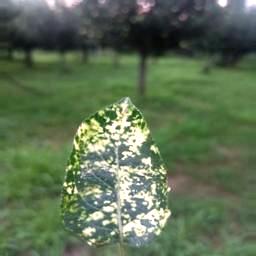
Label: Apple_Mosaic